Pedropiedra

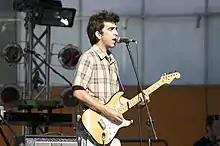
Pedropiedra in 2010

A trip to Mexico determined the metamorphosis that transformed and brought together all the previous musical personalities in a single project. It is in this country where Pedro finally adopted the name "Pedropiedra" as a soloist. Having traveled to promote the album "La cosa" de "CHC" at the end of 2007, and with the failure of this mission, he decided to stay to try his luck in the Aztec capital and began to circulate his demos in the recording environment of said city. Pedro recorded some demos in his spare time and his songs came to Sony Publishing, and they proposed to the singer the deal to record an album with seventeen songs. The negotiation failed due to the appearance of Arturo Turra Medina, Chilean producer and drummer of the Mexican band "Sin Bandera". Turra offered Pedro the opportunity to make a record in his studio. Pedro Subercaseaux rejected Sony Publishing's offer to take over Arturo Turra Medina's offer. This offer is where the collaboration with Leonel García arises. His first album entitled "Pedropiedra" debuted in March 2009 under the Oveja Negra label. The first single called "Inteligencia dormida" (Asleep intelligence) was a considerably success. During that year he dedicated himself to promoting his live material. In 2010 he opened the Maquinaria Festival, and has been in Lollapalooza Chile, 2 times at the Vive Latino Festival in Mexico.